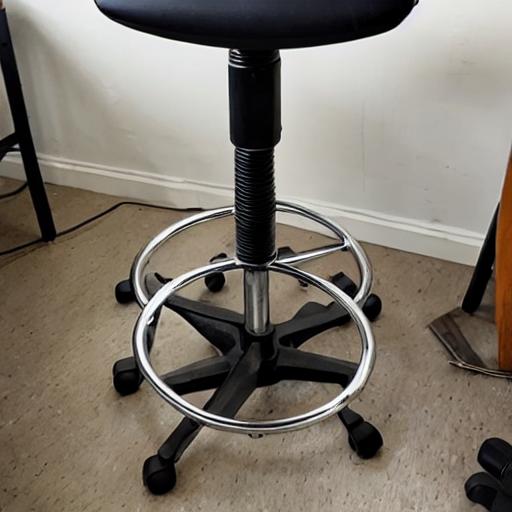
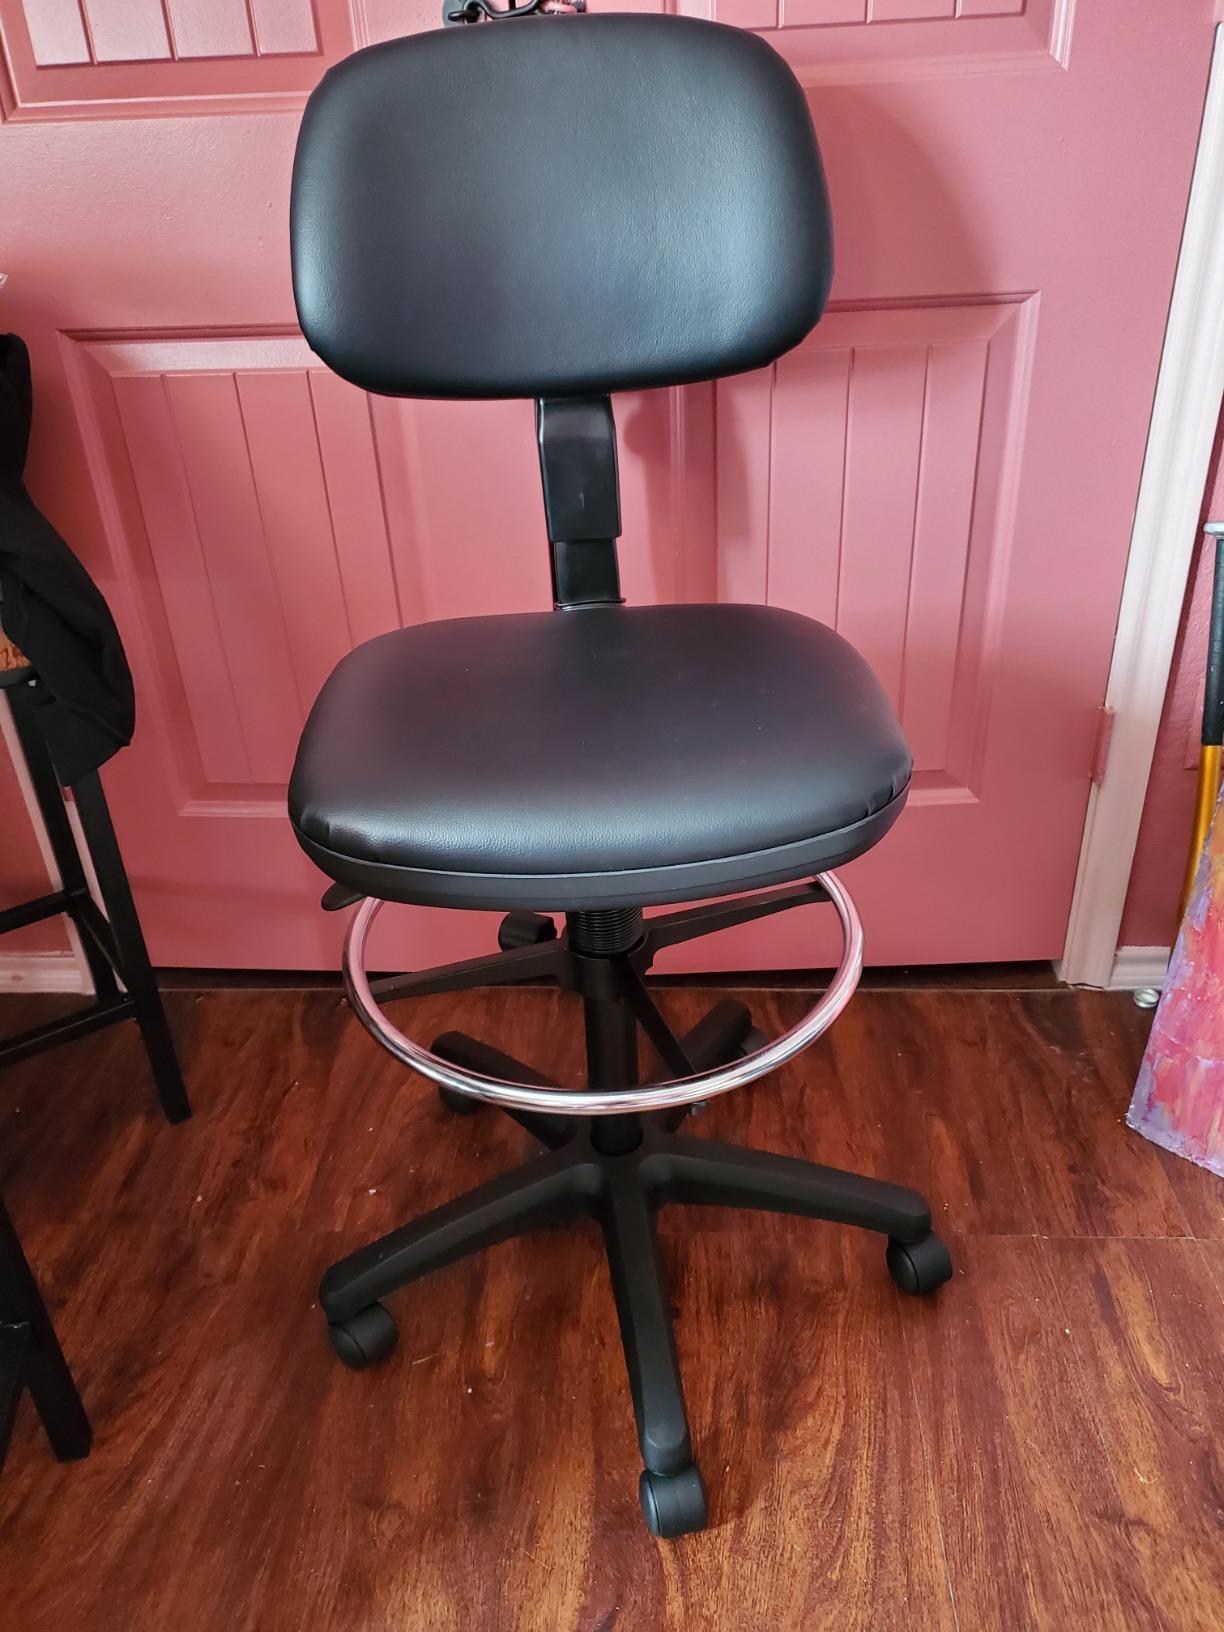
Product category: items_chair
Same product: no